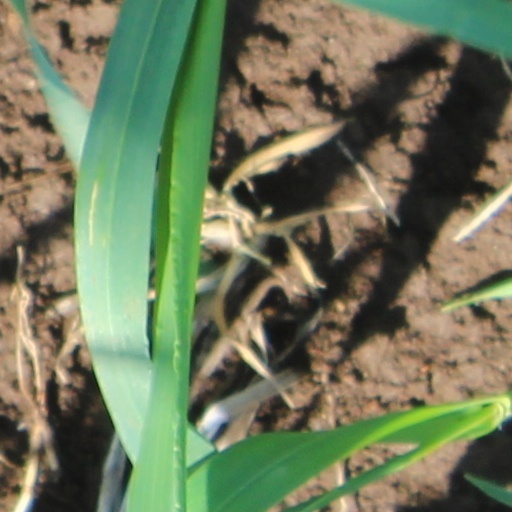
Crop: wheat